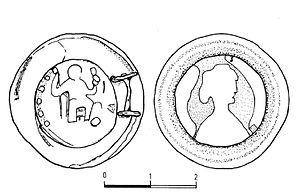
Fibule mérovingienne découverte par M. Penzick, à Rosoy-en-Multien.
Le Multien est un pays traditionnel du Bassin parisien, répertorié dans la grande région naturelle d'Île-de-France.